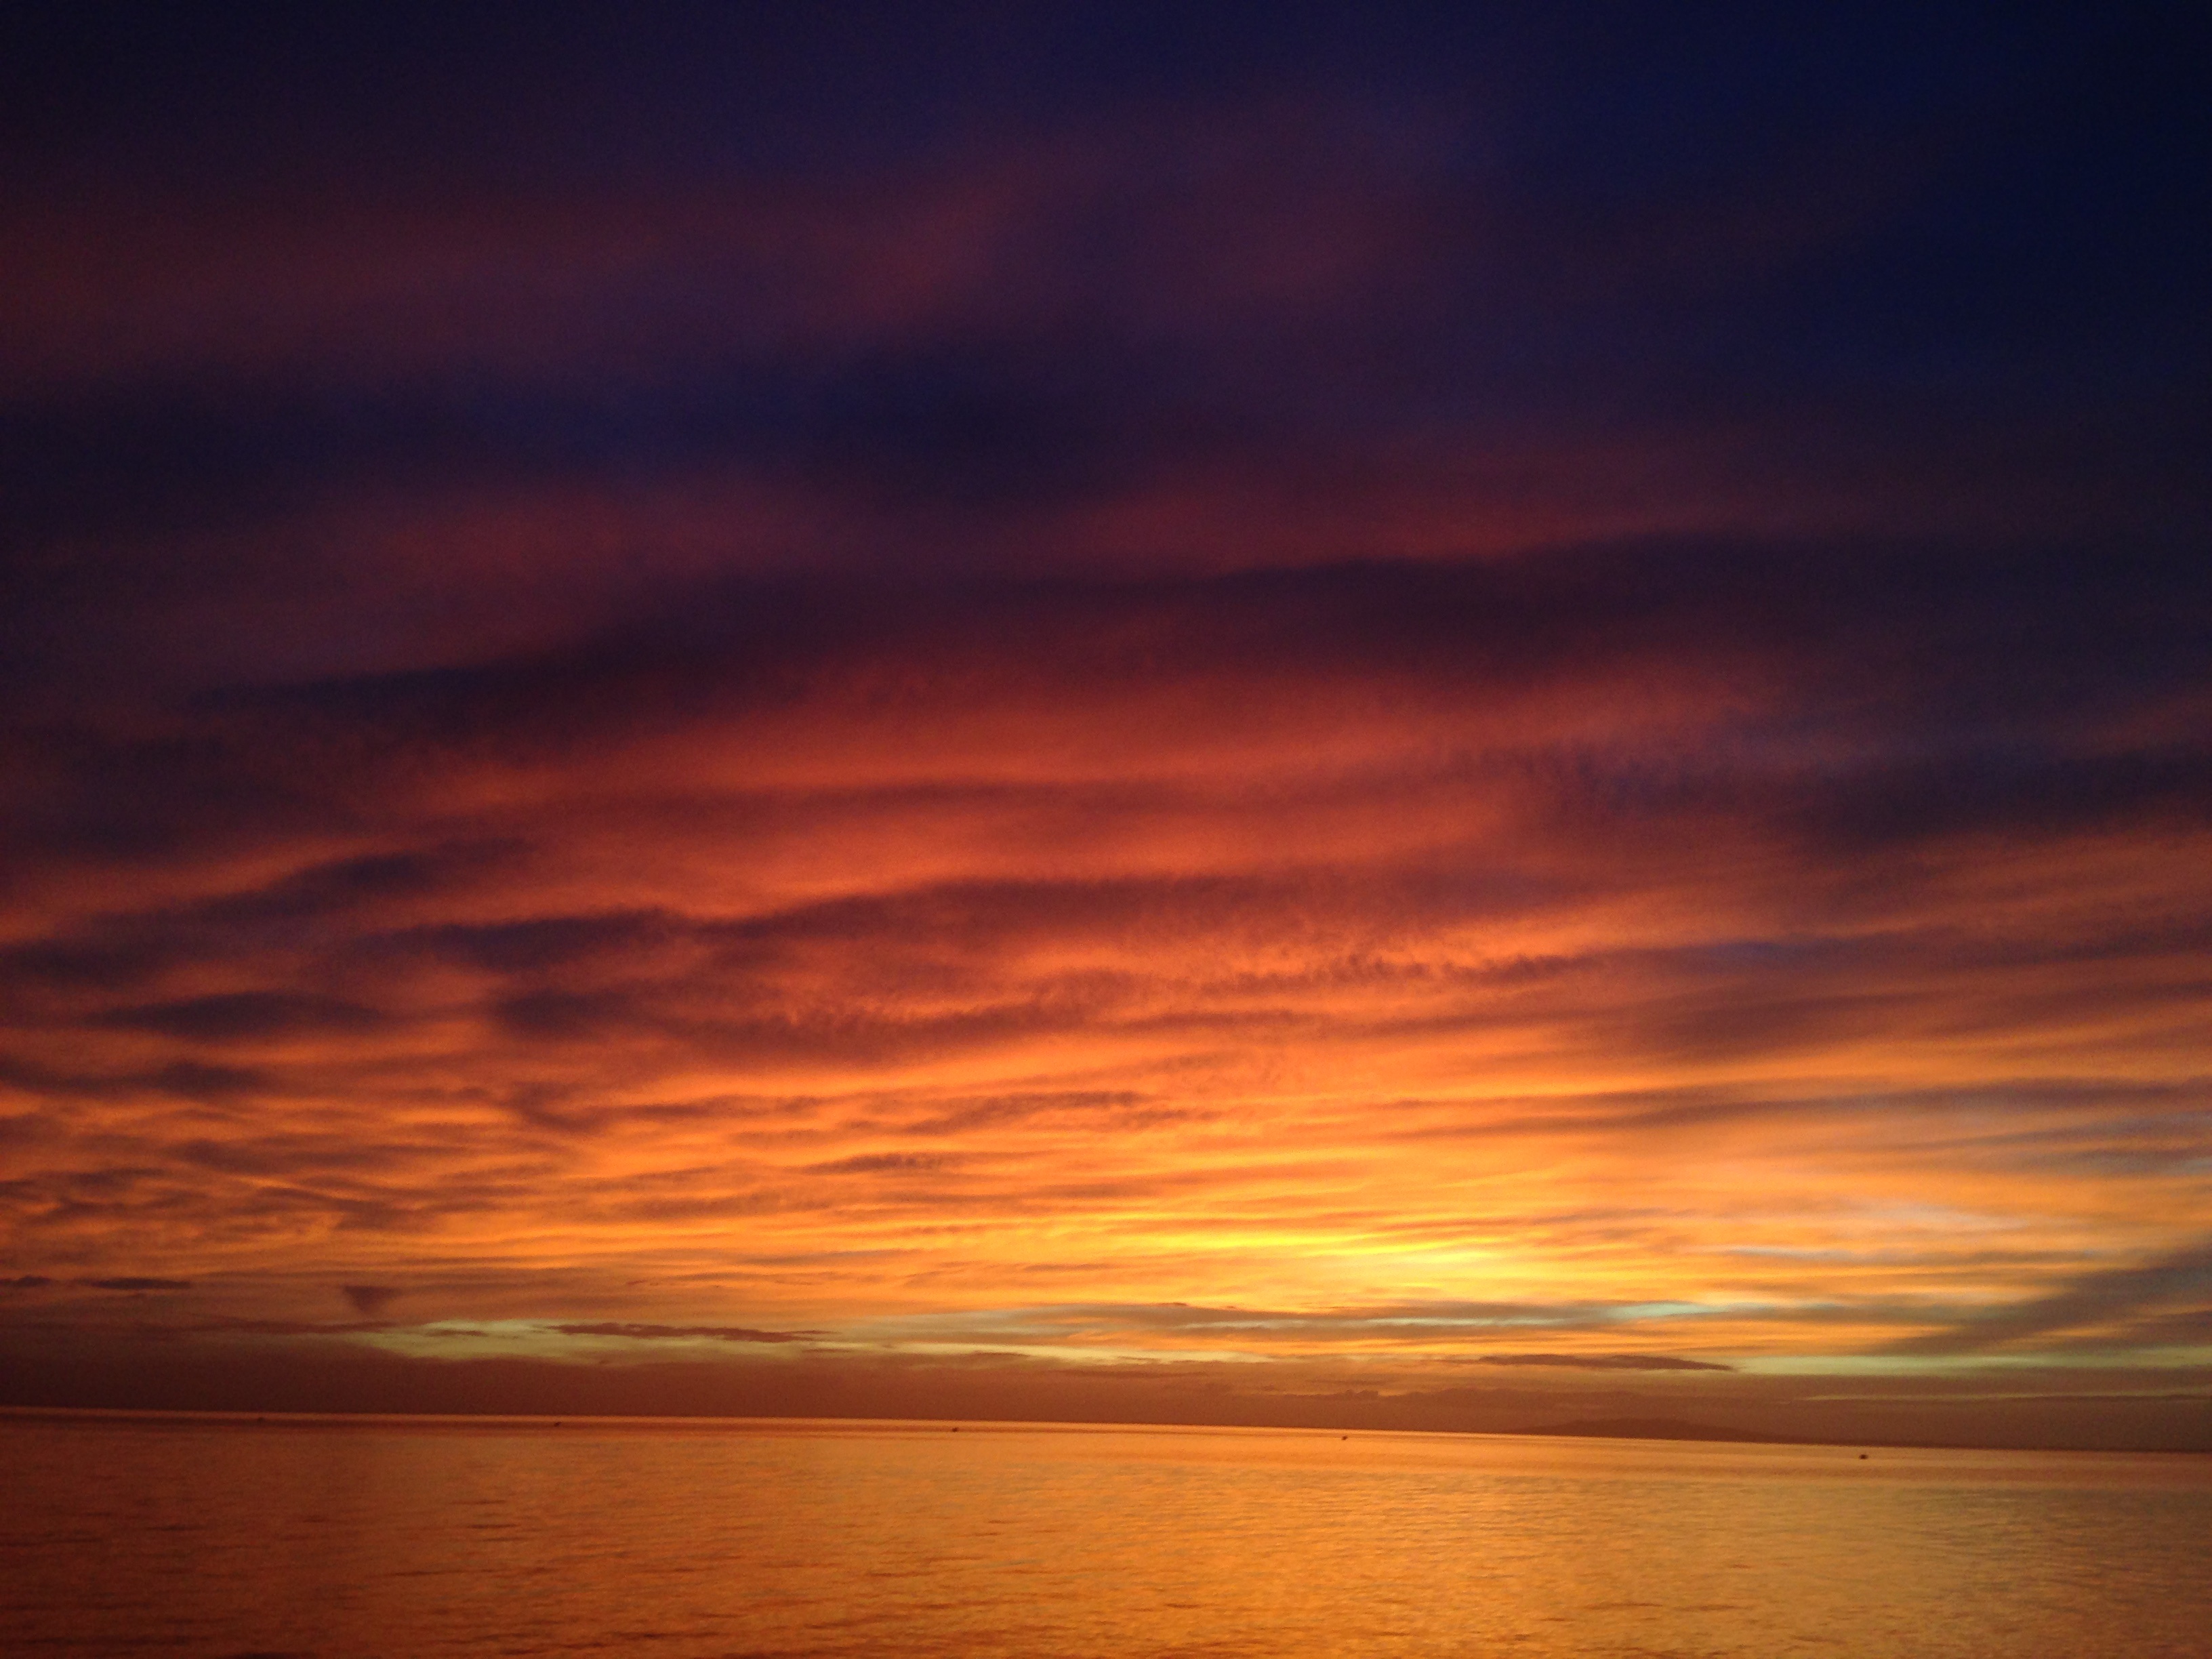
sea, coast, ocean, horizon, cloud, sky, sunrise, sunset, morning, dawn, atmosphere, dusk, evening, afterglow, red sky at morning